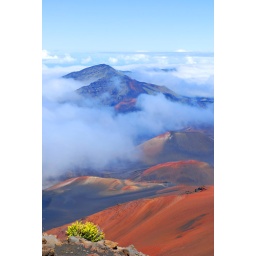
We were sitting on some rocks looking down while the mist blew in and blew out...it was spectacular!